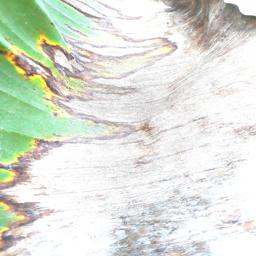
Label: POTASSIUM DEFICIENCY